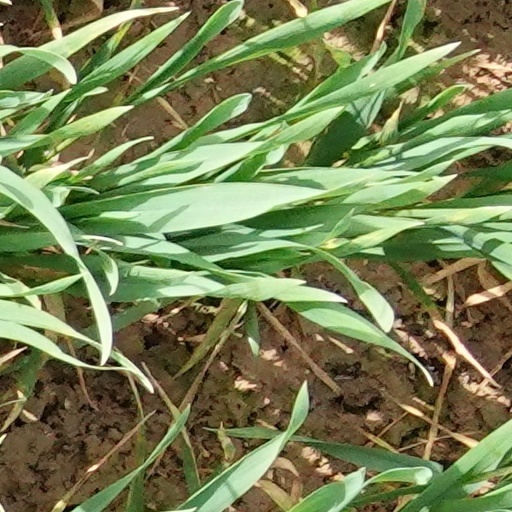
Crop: wheat